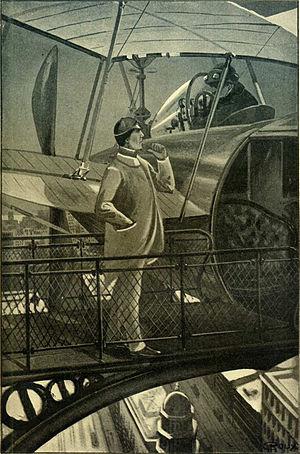
La Journée d’un journaliste américain en 2889 est officiellement une nouvelle de Jules Verne parue pour la première fois en langue anglaise, en février 1889, dans la revue américaine The Forum. Il est probable que le rédacteur principal de ce texte ne soit pas Jules Verne mais son fils Michel.